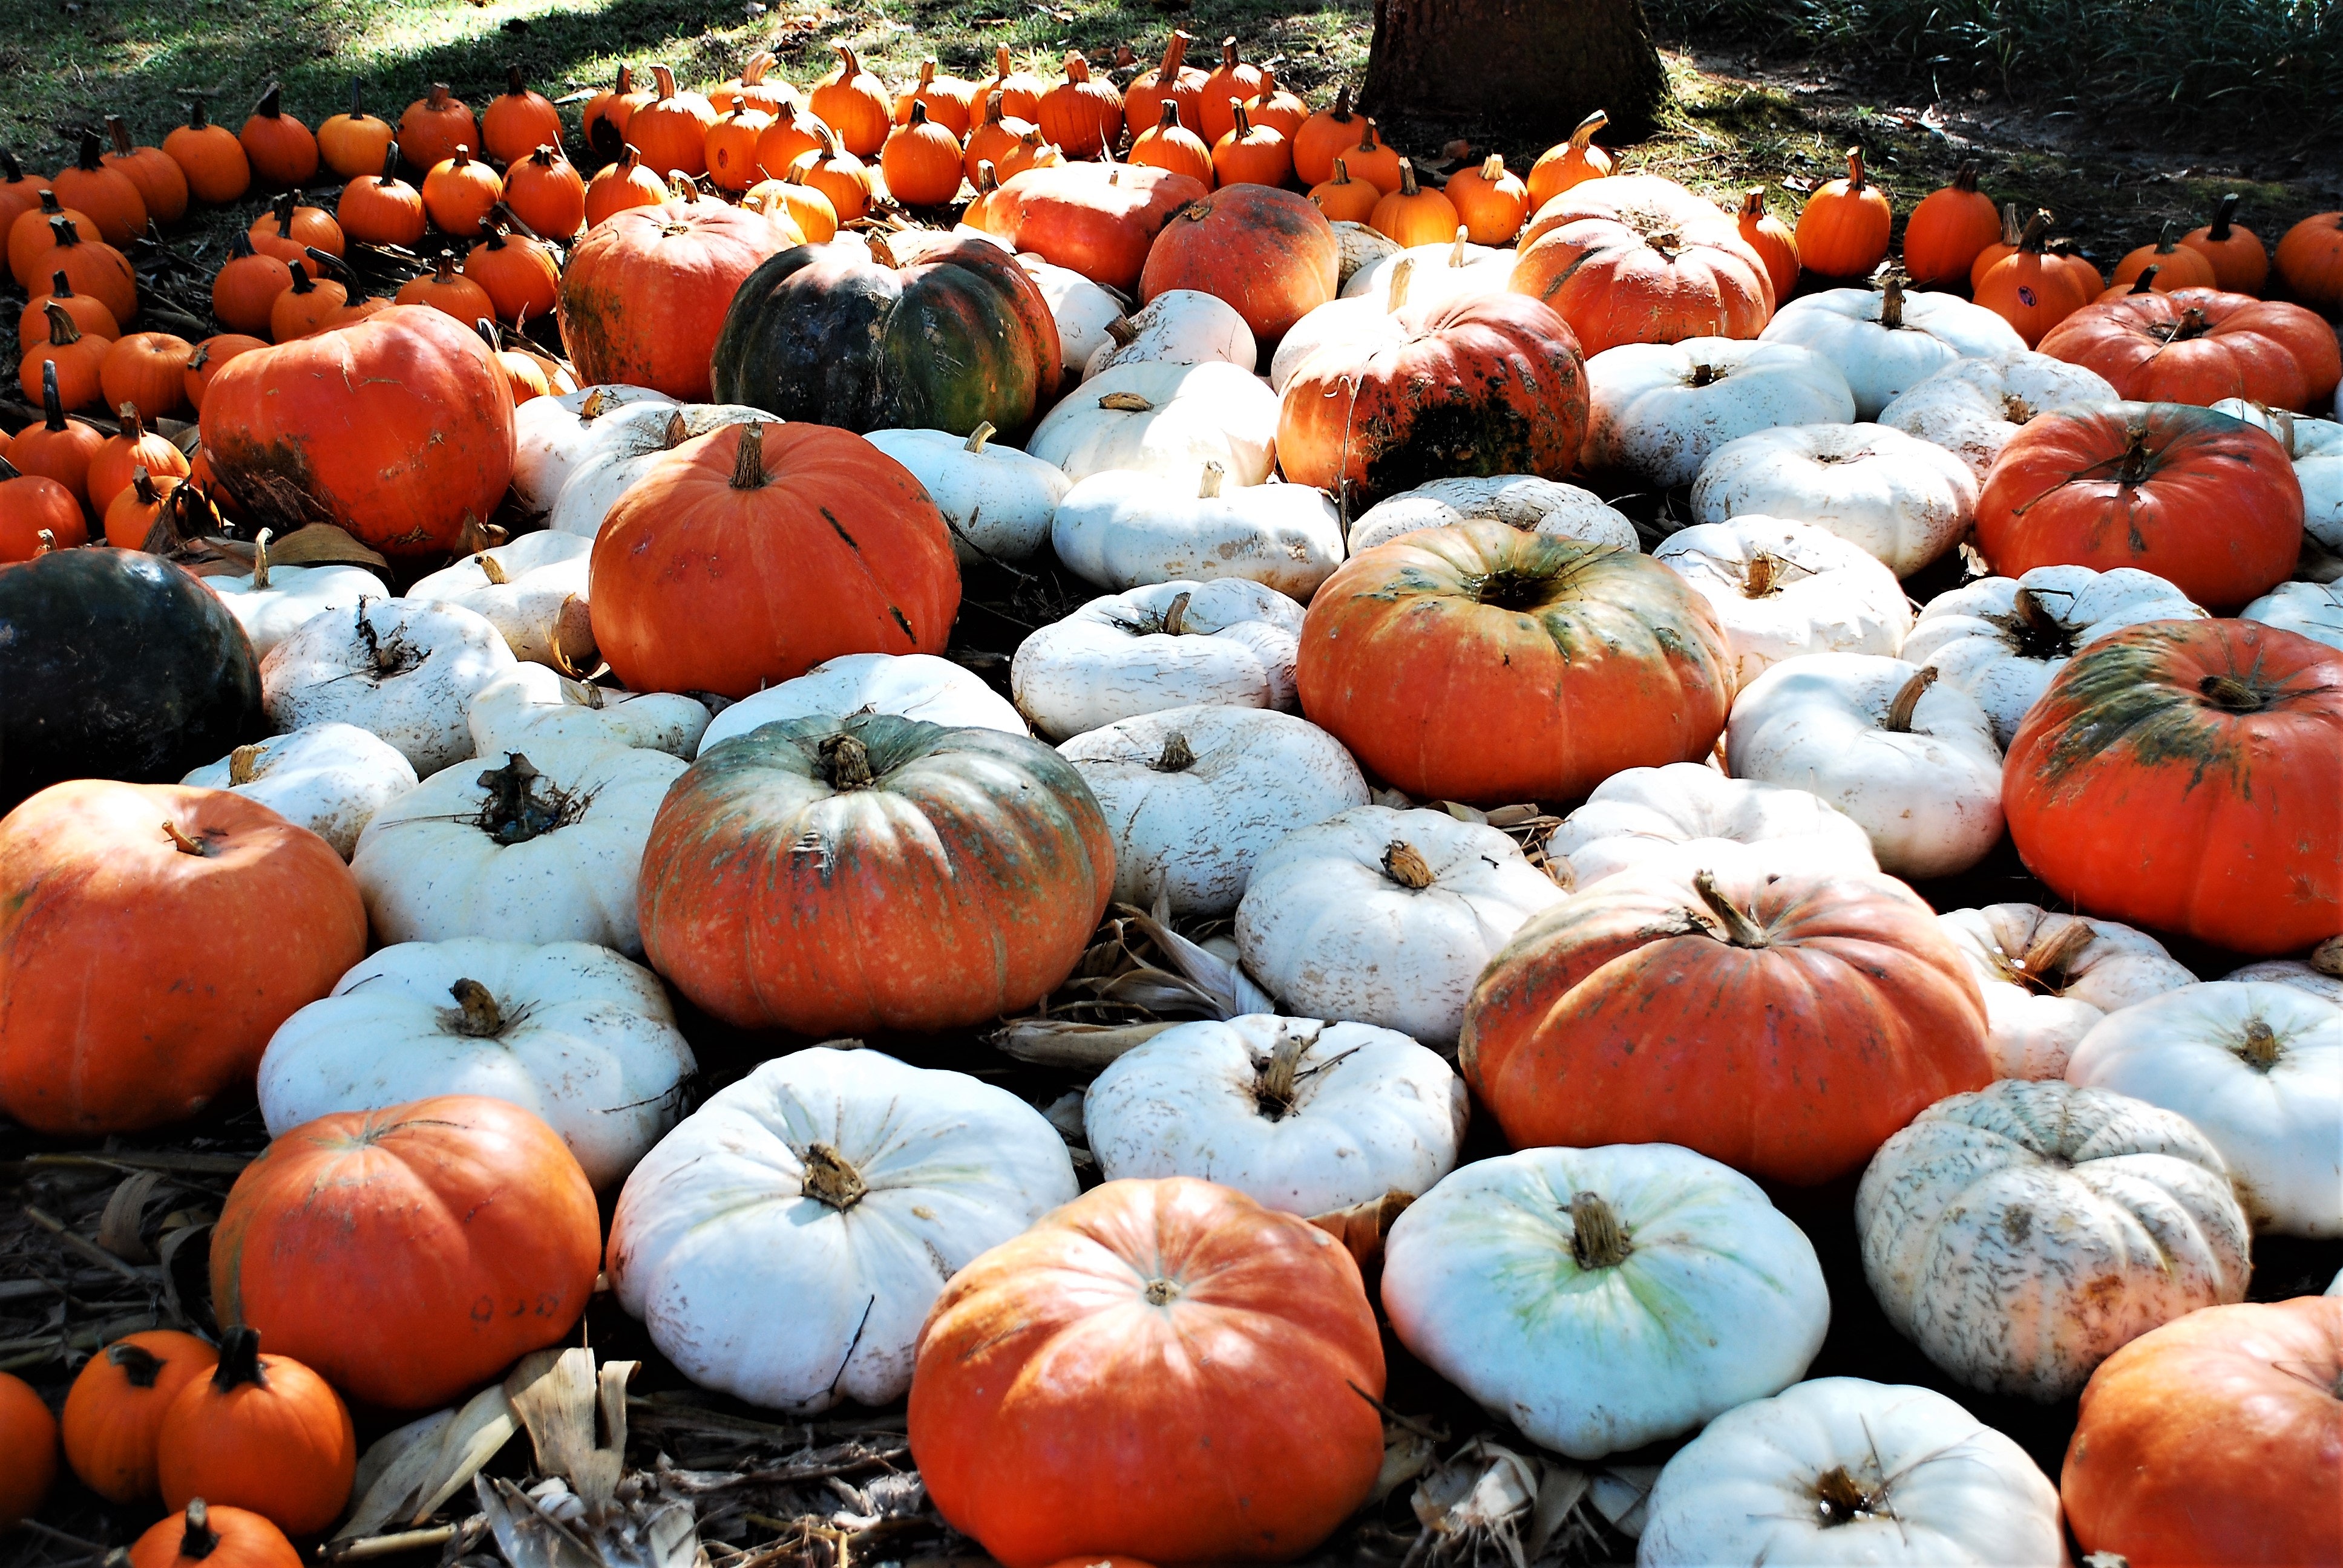
vegetable, winter squash, cucurbita, pumpkin, calabaza, local food, produce, gourd, cucumber gourd and melon family, squash, fruit